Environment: real
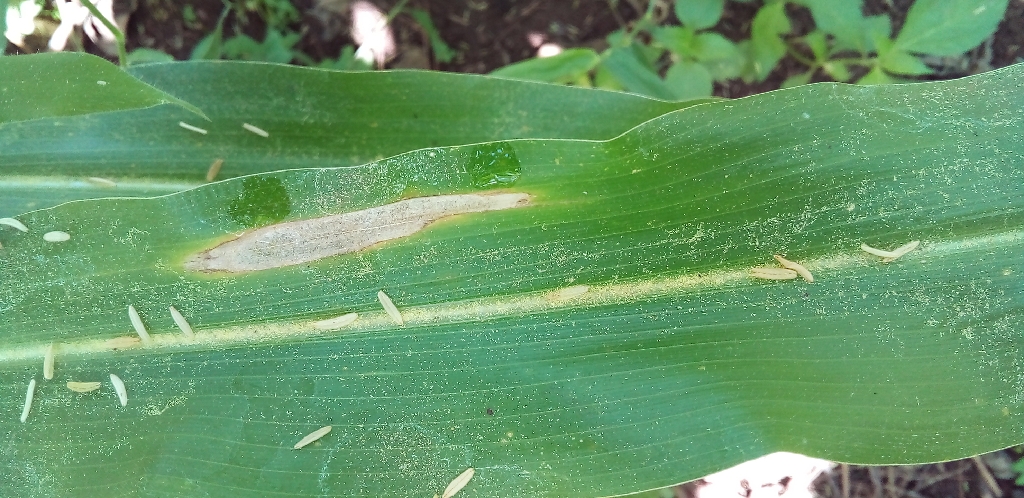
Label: northern_corn_leaf_blight